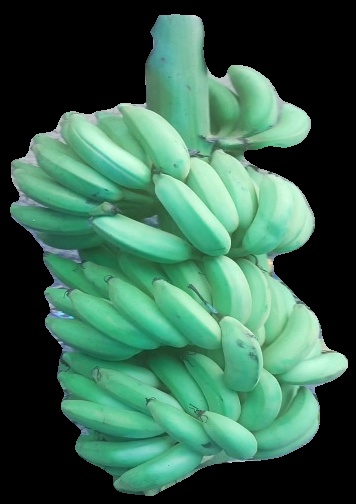
Variety: elakki-bale
Grade: grade2